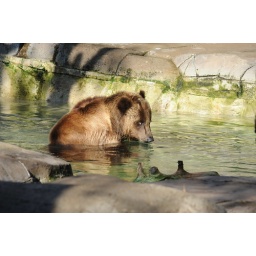
Brown bear in the water at the Indianapolis Zoo on Sept 29, '10.